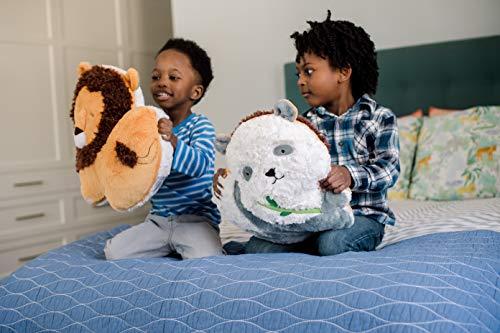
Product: Soft Landing | Backflips |Lion/Panda | 2:1 Reversible Character Plush
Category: Toys & Games | Stuffed Animals & Plush Toys | Stuffed Animals & Teddy Bears
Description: KIDS 3+ Years: Our reversible characters are suitable for children ages 3 years and older.
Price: $36.99
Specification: ProductDimensions:5x14x14.5inches|ItemWeight:15.2ounces|ShippingWeight:15.2ounces(Viewshippingratesandpolicies)|ASIN:B00UN1EOM6|Itemmodelnumber:61227|Manufacturerrecommendedage:36months-10years